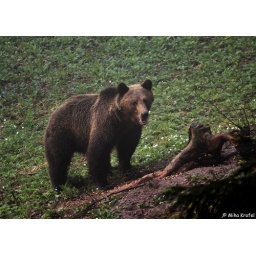
European brown bear Ursus arctos in Northern Dinaric Mts Slovenia